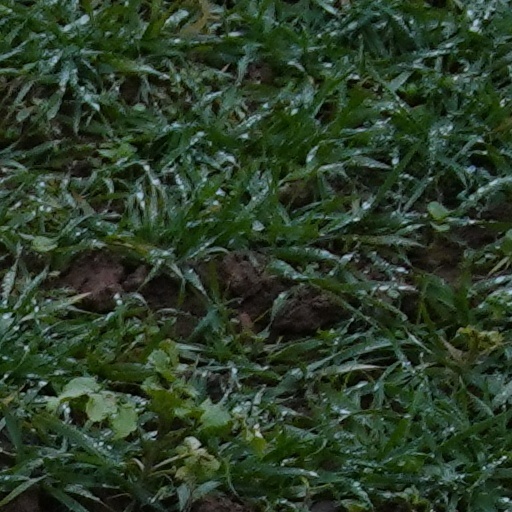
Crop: wheat